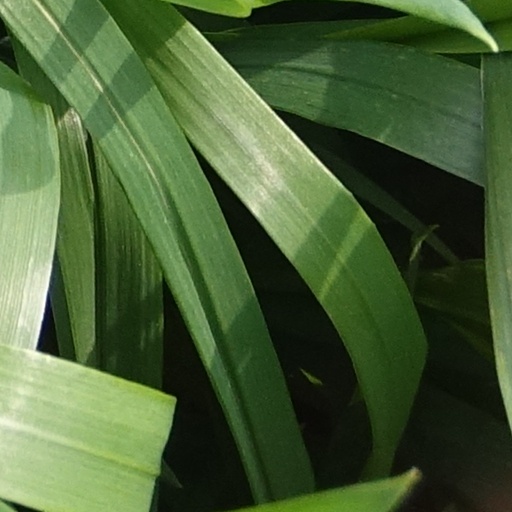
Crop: wheat